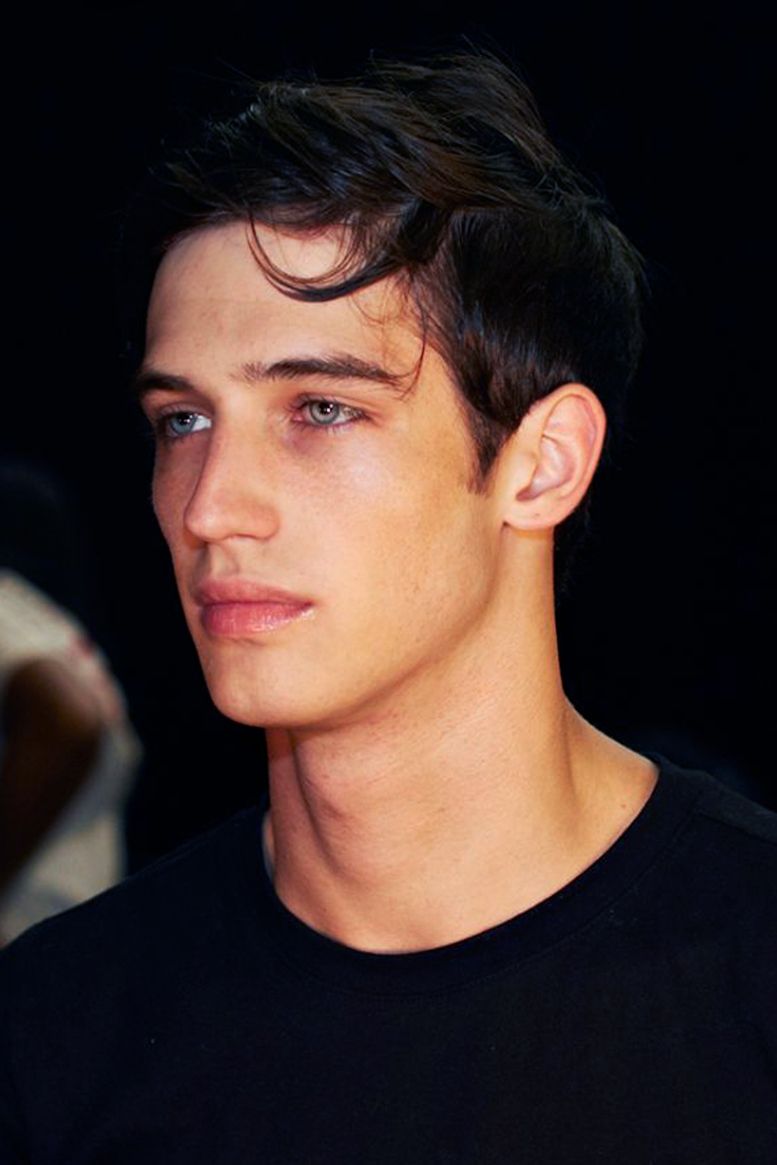
Label: Colored